Little Crow

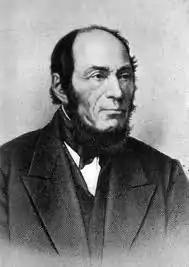
Reverend Thomas Smith Williamson, M.D. opened a Dakota mission school in Kaposia at Little Crow's request

One of his next moves was to invite Reverend Thomas Smith Williamson, M.D. to move to Kaposia from Lac qui Parle. Williamson arrived in Kaposia and established both a church and a Dakota school, hopeful that having the backing of an important chief would encourage more Wahpekutes to convert to Christianity. Once he arrived, he discovered that Little Crow had persuaded the village elders to accept missionaries because of Williamson's medical background, which would have many benefits, including securing vaccinations for smallpox. To his disappointment, Little Crow himself showed no interest in attending church, and only a handful of attendees went regularly.